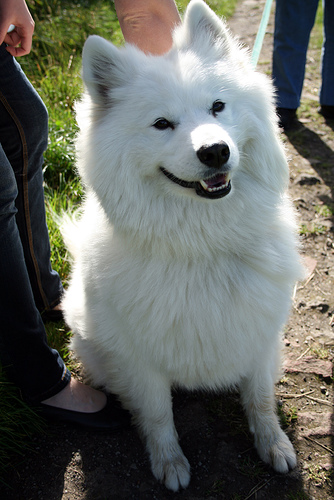
Breed: samoyed